The Kiss (Rodin sculpture)

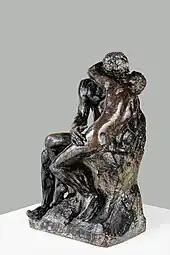
Bronze cast in Museo Soumaya, Mexico City

A third replica was commissioned in 1900 by Carl Jacobsen for his projected museum in Copenhagen, Denmark. The replica was made in 1903, and became part of the initial collection of the Ny Carlsberg Glyptotek, inaugurated in 1906.